List of Dutch inventions and innovations

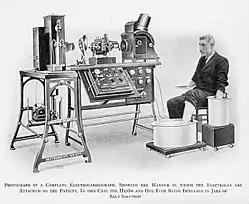
ECG as done by Willem Einthoven

A Dutch auction is also known as an "open descending price auction". Named after the famous auctions of Dutch tulip bulbs in the 17th century, it is based on a pricing system devised by Nobel Prize–winning economist William Vickrey. In the traditional Dutch auction, the auctioneer begins with a high asking price which is lowered until some participant is willing to accept the auctioneer's price. The winning participant pays the last announced price. Dutch auction is also sometimes used to describe online auctions where several identical goods are sold simultaneously to an equal number of high bidders. In addition to cut flower sales in the Netherlands, Dutch auctions have also been used for perishable commodities such as fish and tobacco.